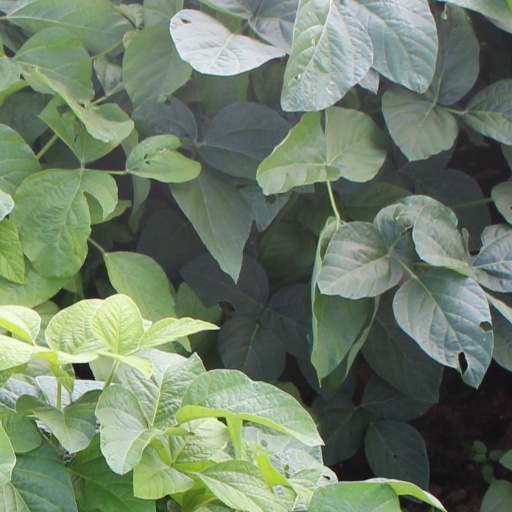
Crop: soybean